List of Late Quaternary prehistoric bird species

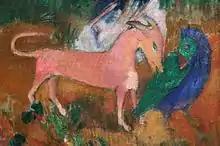
Marquesas swamphen ("Porphyrio paepae")

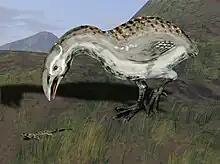
North Island adzebill ("Aptornis otidiformis")

The group that includes modern albatrosses, shearwaters, petrels and storm petrels.